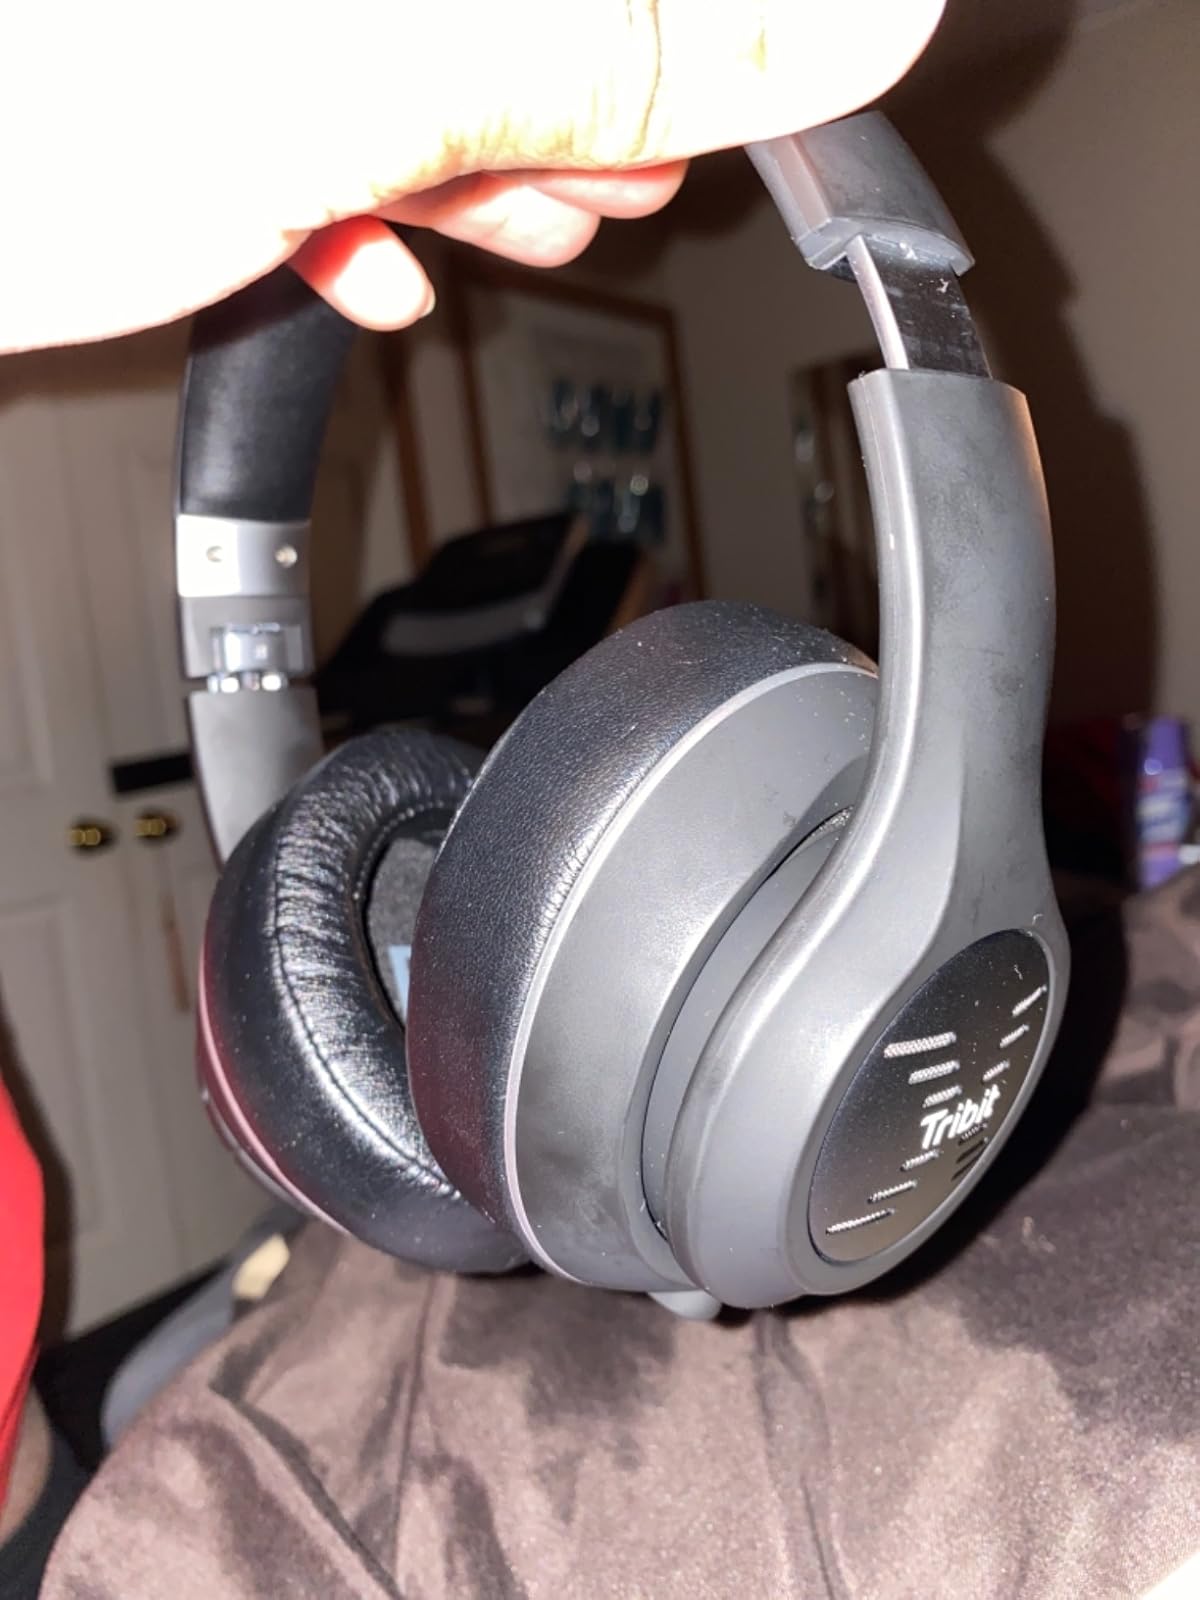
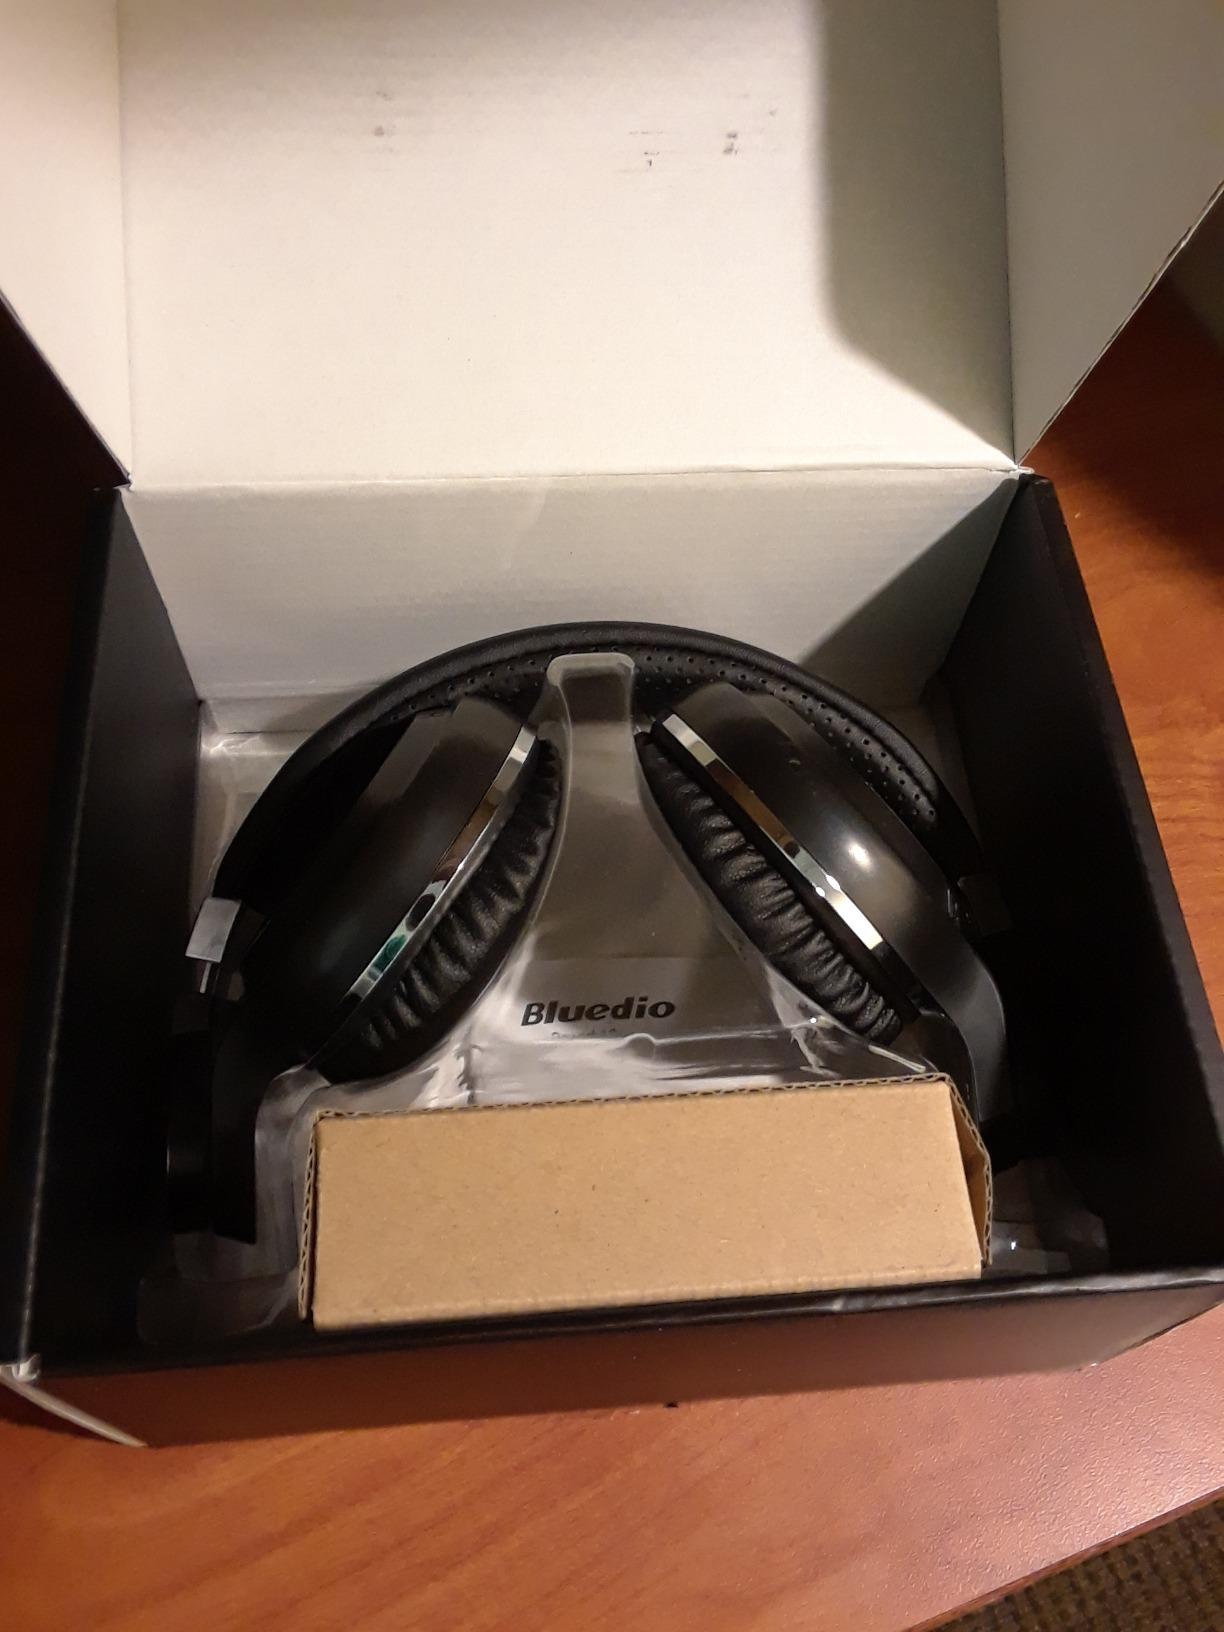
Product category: headphones
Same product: no